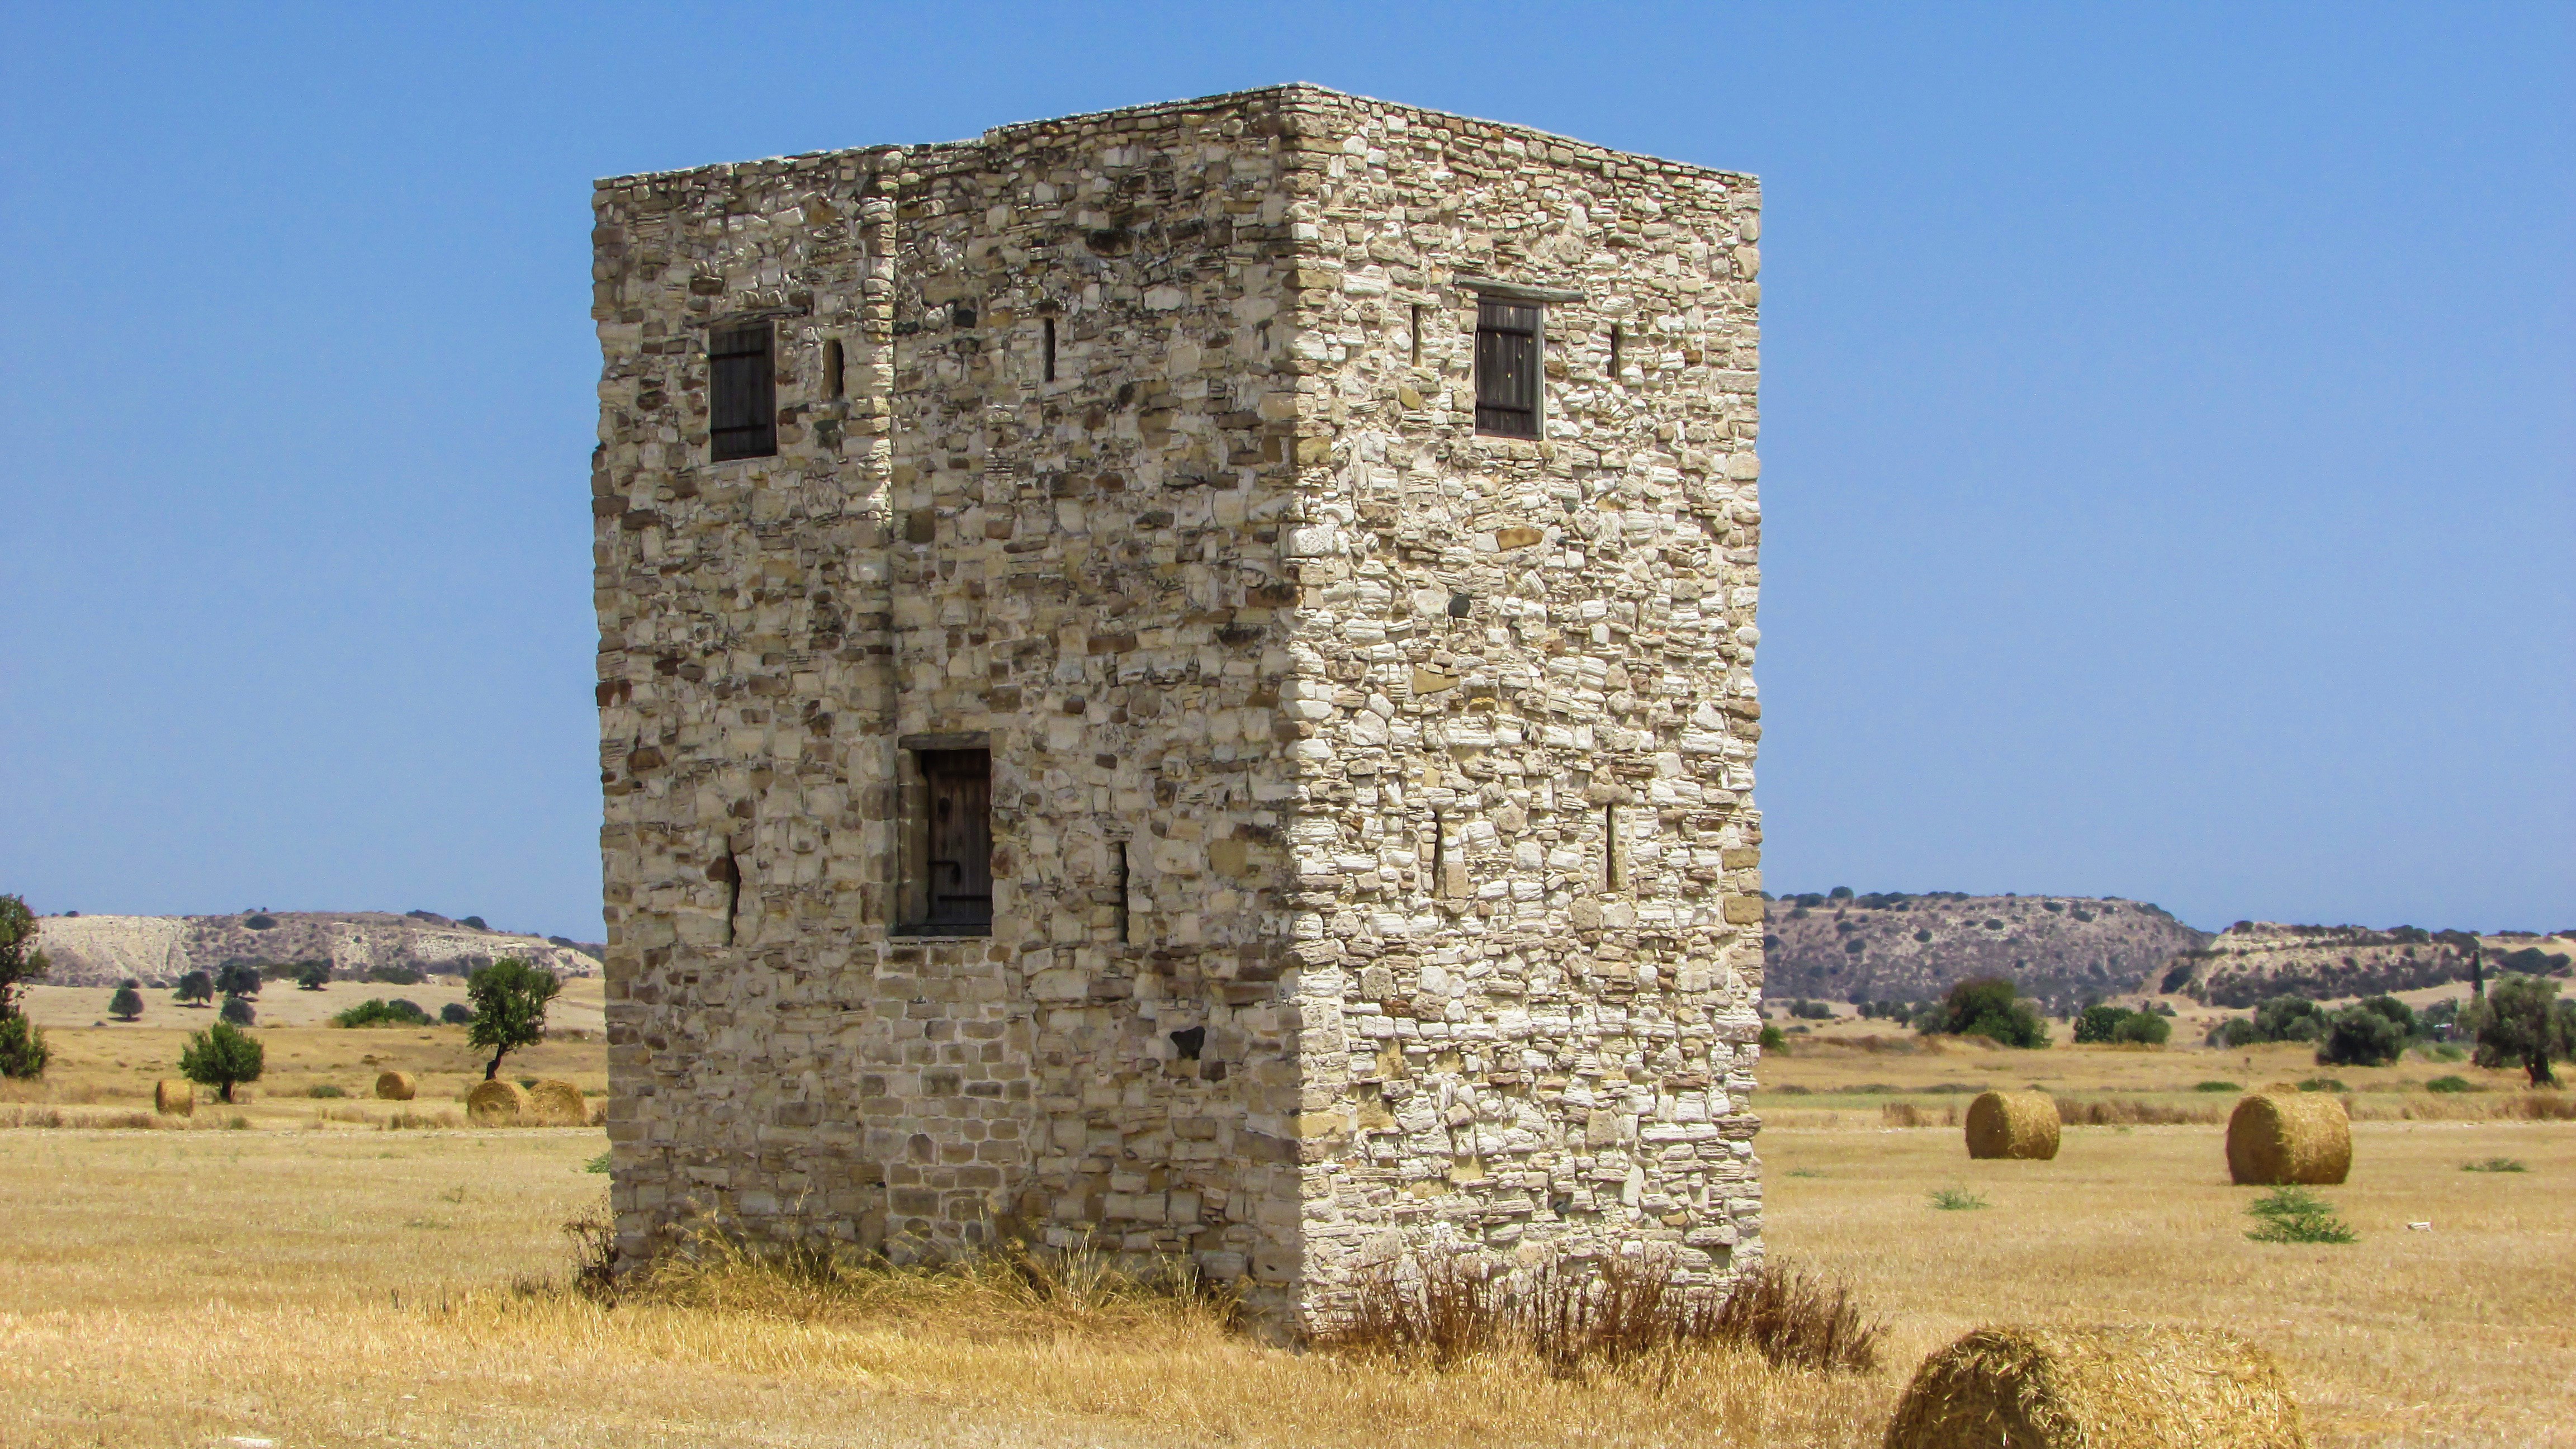
architecture, building, stone, tower, castle, fortification, ruins, traditional, cyprus, archaeological site, historic site, alaminos